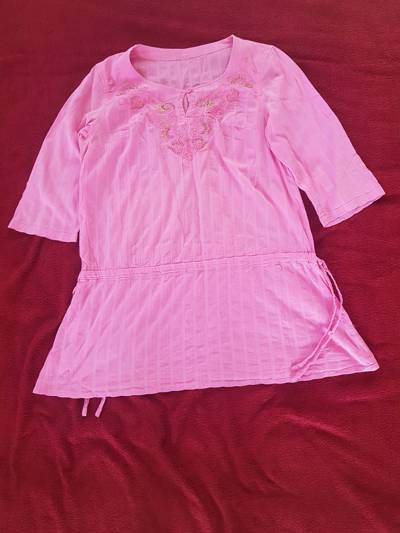
Waste category: clothes